Boronia chartacea

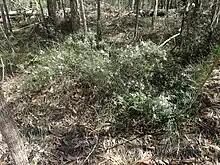
Habit

Boronia chartacea is a plant in the citrus family Rutaceae and is endemic to the north coast of New South Wales. It is a shrub with simple, papery leaves and bright pink flowers, usually arranged singly in the leaf axils.